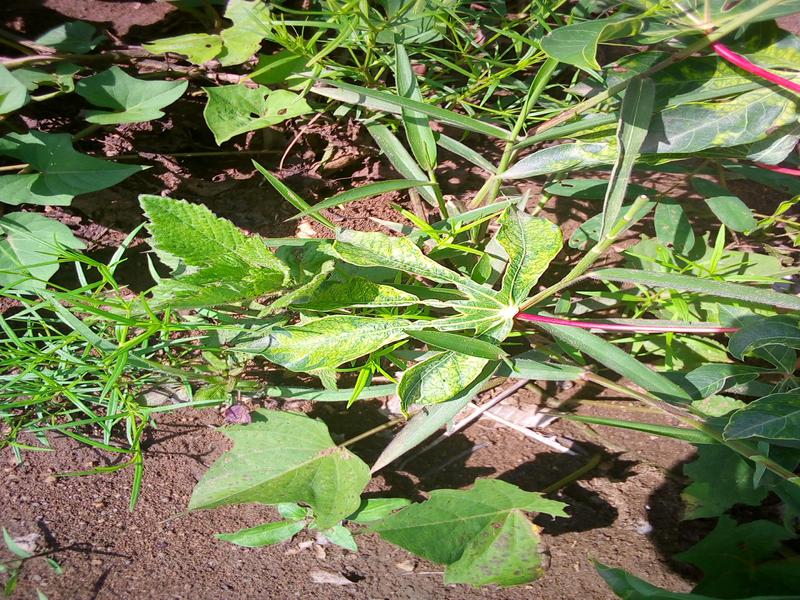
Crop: cassava
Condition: mosaic_disease